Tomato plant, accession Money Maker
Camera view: bottom (45 deg); turntable rotation: 0 degrees
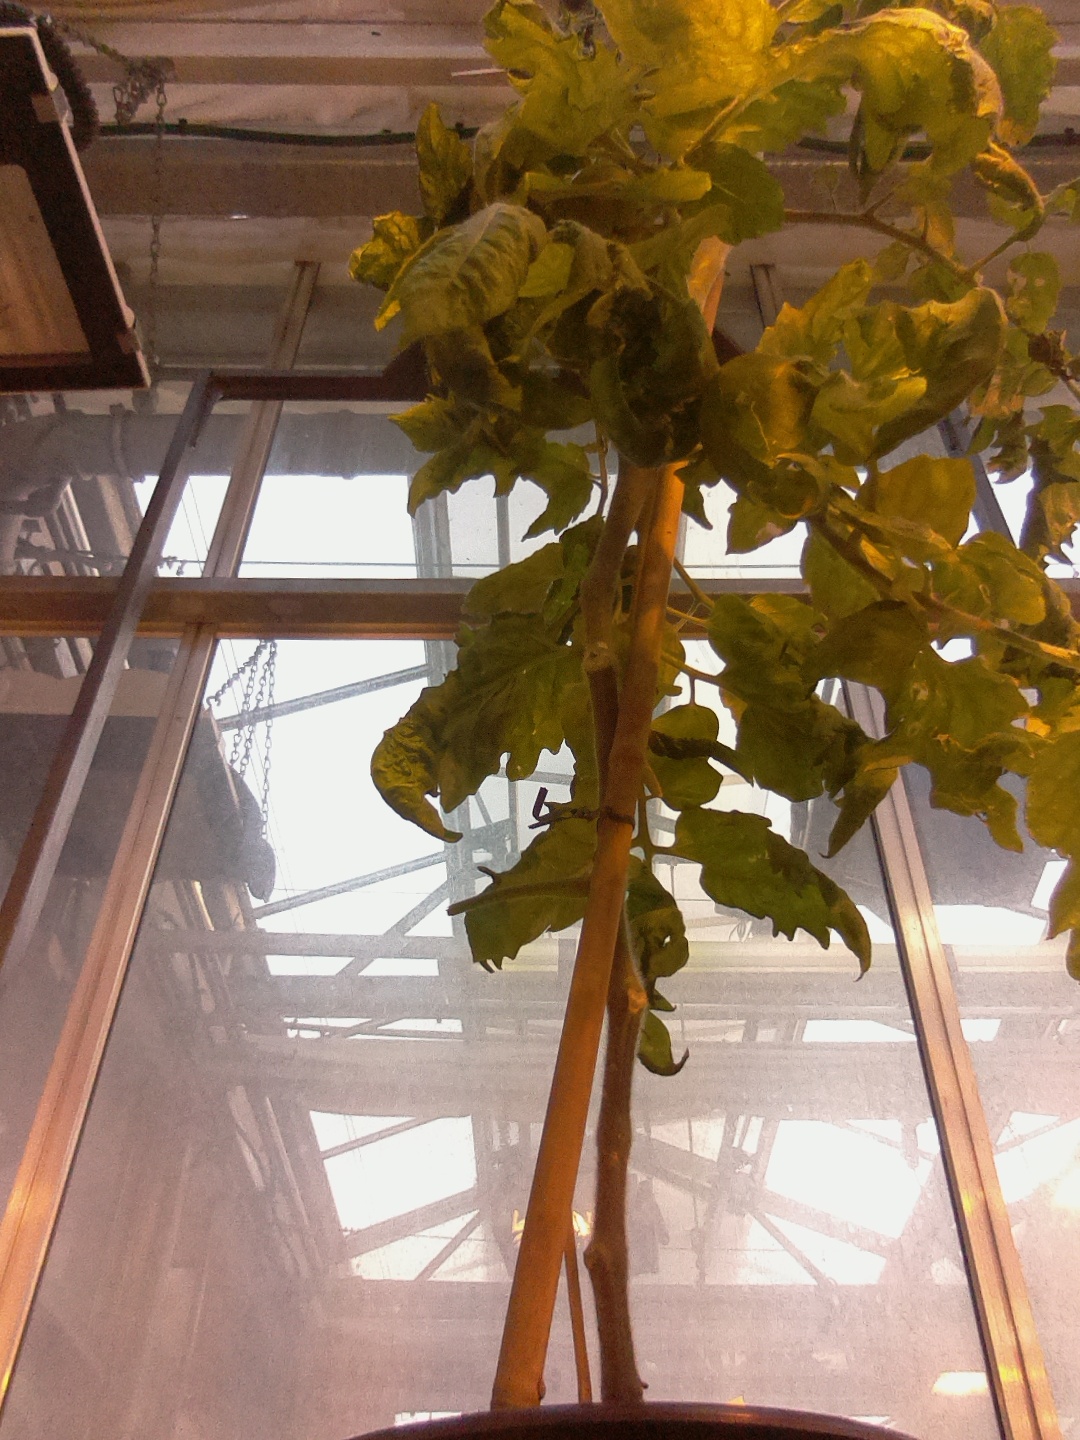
BBCH growth stage 75: 50%-60% of final fruit size